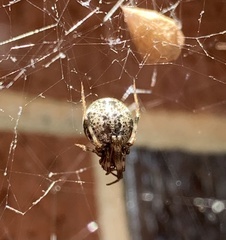
Species: Parasteatoda_tepidariorum